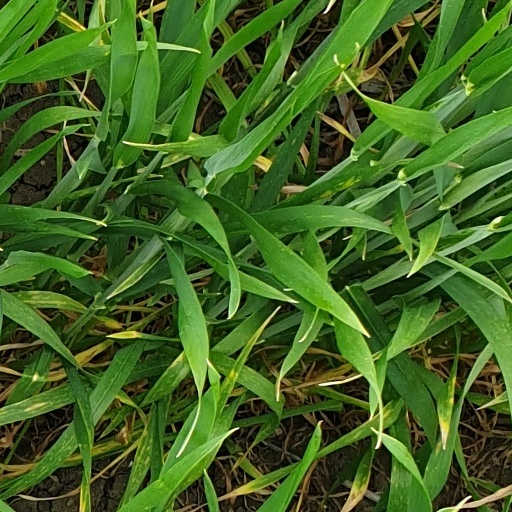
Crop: wheat